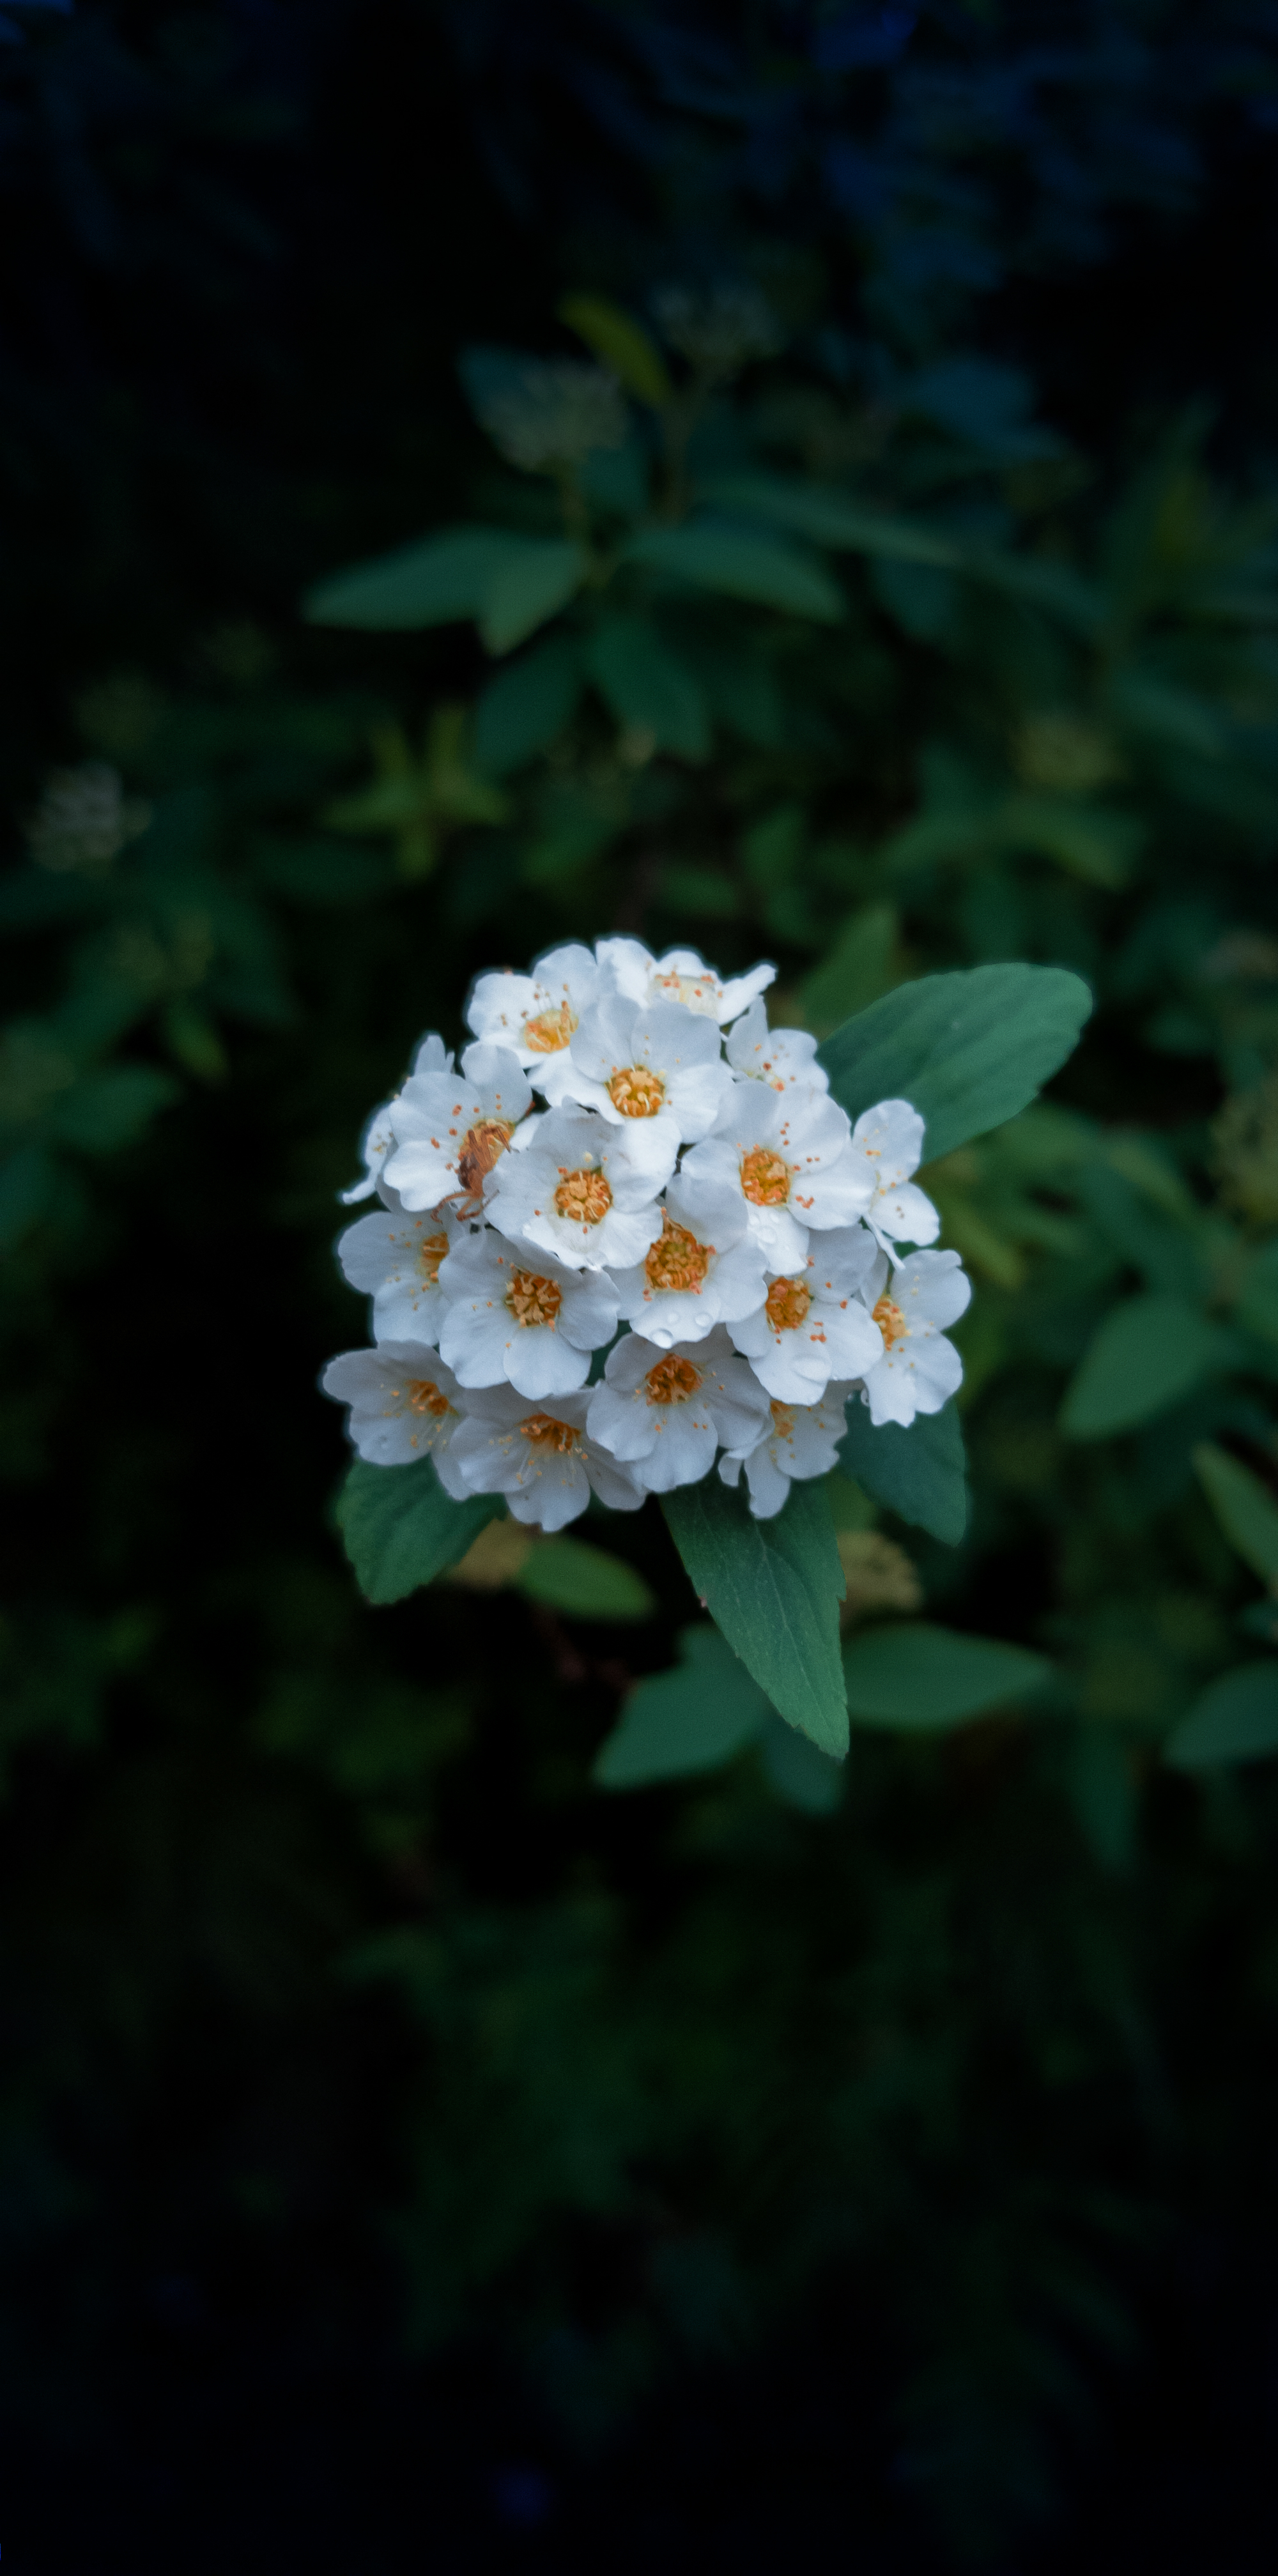
flower, yellow, white, nature, spring, plant, petal, terrestrial plant, twig, flowering plant, tree, blossom, shrub, wildflower, pollen, rose family, subshrub, macro photography, water, plant stem, herbaceous plant, rose order, daisy family, annual plant, lantana, darkness, Pedicel, buddleia, house